Claude-Marius Vaïsse

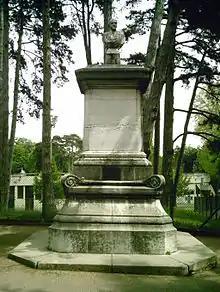

Vaïsse was dismissed by the interim government after the February Revolution of 1848.